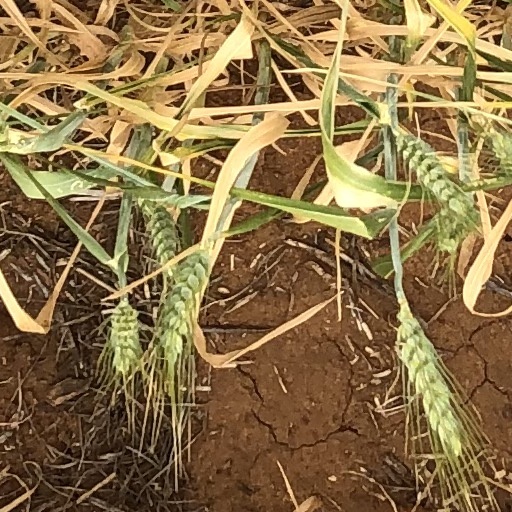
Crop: wheat